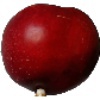
Label: Nectarine 1